IE University

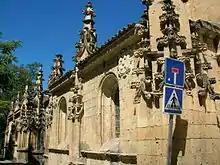
Facade of part of the university's old campus in Segovia

IE University's newest campus, opened in 2021, is a 180-meter tower in the Cuatro Torres Business Area of Northern Madrid, Spain. It is a technology-centered urban campus, and is the fifth tallest tower in Madrid and the seventh in Spain. The tower has over 50,000 square meters of multi-use space.